Jorge Prado (motocross racer)

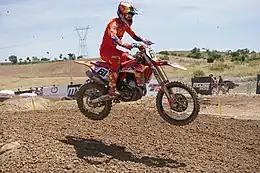
Prado in 2022.

For 2022, Prado remained with De Carli but switched to GasGas when the team transitioned away from KTM. For the season Prado managed 1GP win at round 4 in Portugal, as well as 10 out of 17 podiums, on his way to a 3rd place finish in the championship.